United States v. White Mountain Apache Tribe

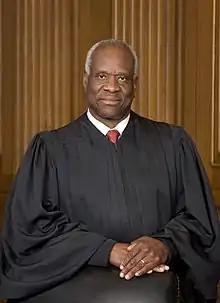
Justice Thomas, the author of the dissenting opinion

Justice Clarence Thomas dissented, joined by Chief Justice Rehnquist and Justices Scalia and Kennedy. Thomas stated that the test has always been if the statute in question could be "fairly "interpreted"" to allow monetary damages. He stated that the majority had devised a new test: whether liability could be allowed on a "fair inference" of congressional authorization. Thomas believed that "Mitchell I" was the proper case to compare with this one, as none of the detailed control and responsibilities present in "Mitchell II" were present in this case. He further said that without a clear and unambiguous intent by Congress to make the United States liable, there could be no finding of monetary damages.